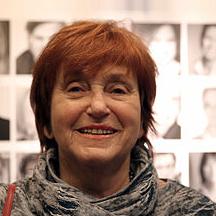
Age: 72